Nick Adams (actor, born 1931)

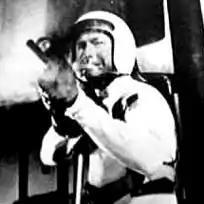
Nick Adams wears an off-the-shelf motorcycle helmet in "Mission Mars" (1968), a photo taken shortly before his death.

In early 1967, Disney released "Mosby's Marauders", a Civil War drama told from a southern perspective with Adams in the role of a cruel Union army sergeant. Adams guest-starred in five episodes of four TV series that year, including an installment of his friend Robert Conrad's "The Wild Wild West", an appearance in "Combat!" and two episodes of "Hondo" (a short-lived western which also had an ex-Confederate theme). Throughout 1967 and early 1968, he also worked in three low-budget films. One of these was "Mission Mars" (1968) which has been described as "rarely seen, and utterly dreadful." Adams's costume for this movie included an off-the-shelf motorcycle helmet. Reacting to "Mission Mars" over 30 years later, SciFi reviewer Gary Westfahl wrote, "The only quality that Adams could persuasively project on film was a desperate desire to be popular, to be liked ... which helps to explain why Adams got his foot in many doors." Adams's last U.S. production was a movie filmed in Iowa called "Fever Heat". His last film appearance was in the little-seen Spanish-language western "Los Asesinos", filmed in Mexico City, Mexico.